Hugo Licht

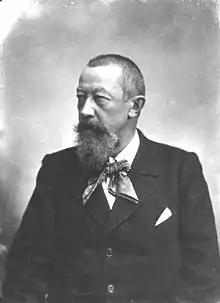
Hugo Licht (ca. 1900); photo by

Hugo Georg Licht (21 February 1841 in Nieder-Zedlitz (today Siedlnica, Poland) – 28 February 1923 in Leipzig, Germany) was a German architect.